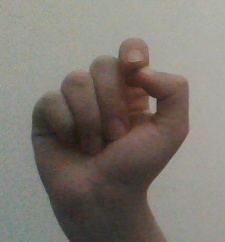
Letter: fa